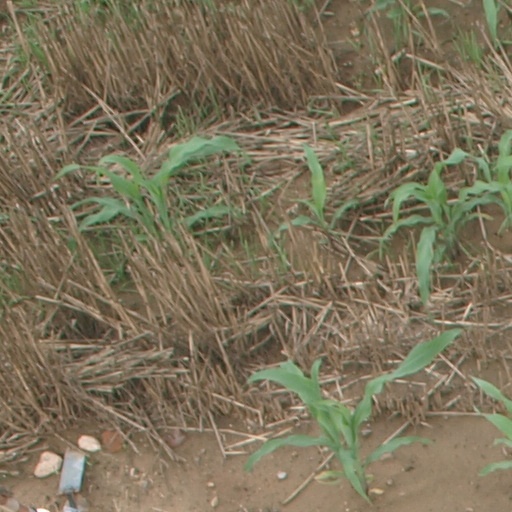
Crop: maize; corn